Drama Go! Go! Go!

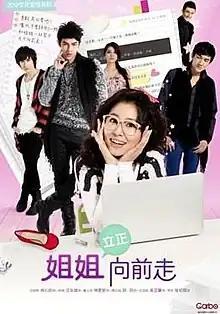
Promotional poster

Drama Go! Go! Go! (Chinese: 姐姐立正向前走; lit. "Older Woman Marching Forward") is a 2012 Chinese television series produced by Ruby Lin and directed by Danny Dun. It stars Ruby Lin, Jiro Wang and Lin Gengxin in the lead roles. The 30-episode series was first aired on Hunan Satellite TV on 3 November 2012.